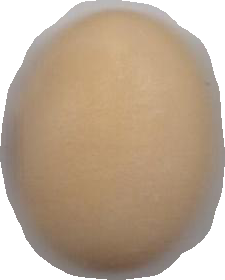
Variety: Anjasmoro